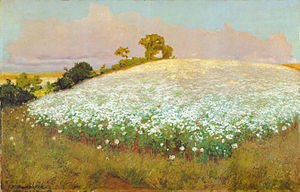
Fritz Overbeck / Kilde
Fritz Overbeck, Buchweizenfelder am Weyerberg, ca. 1897
Fritz Overbeck var en tysk maler.